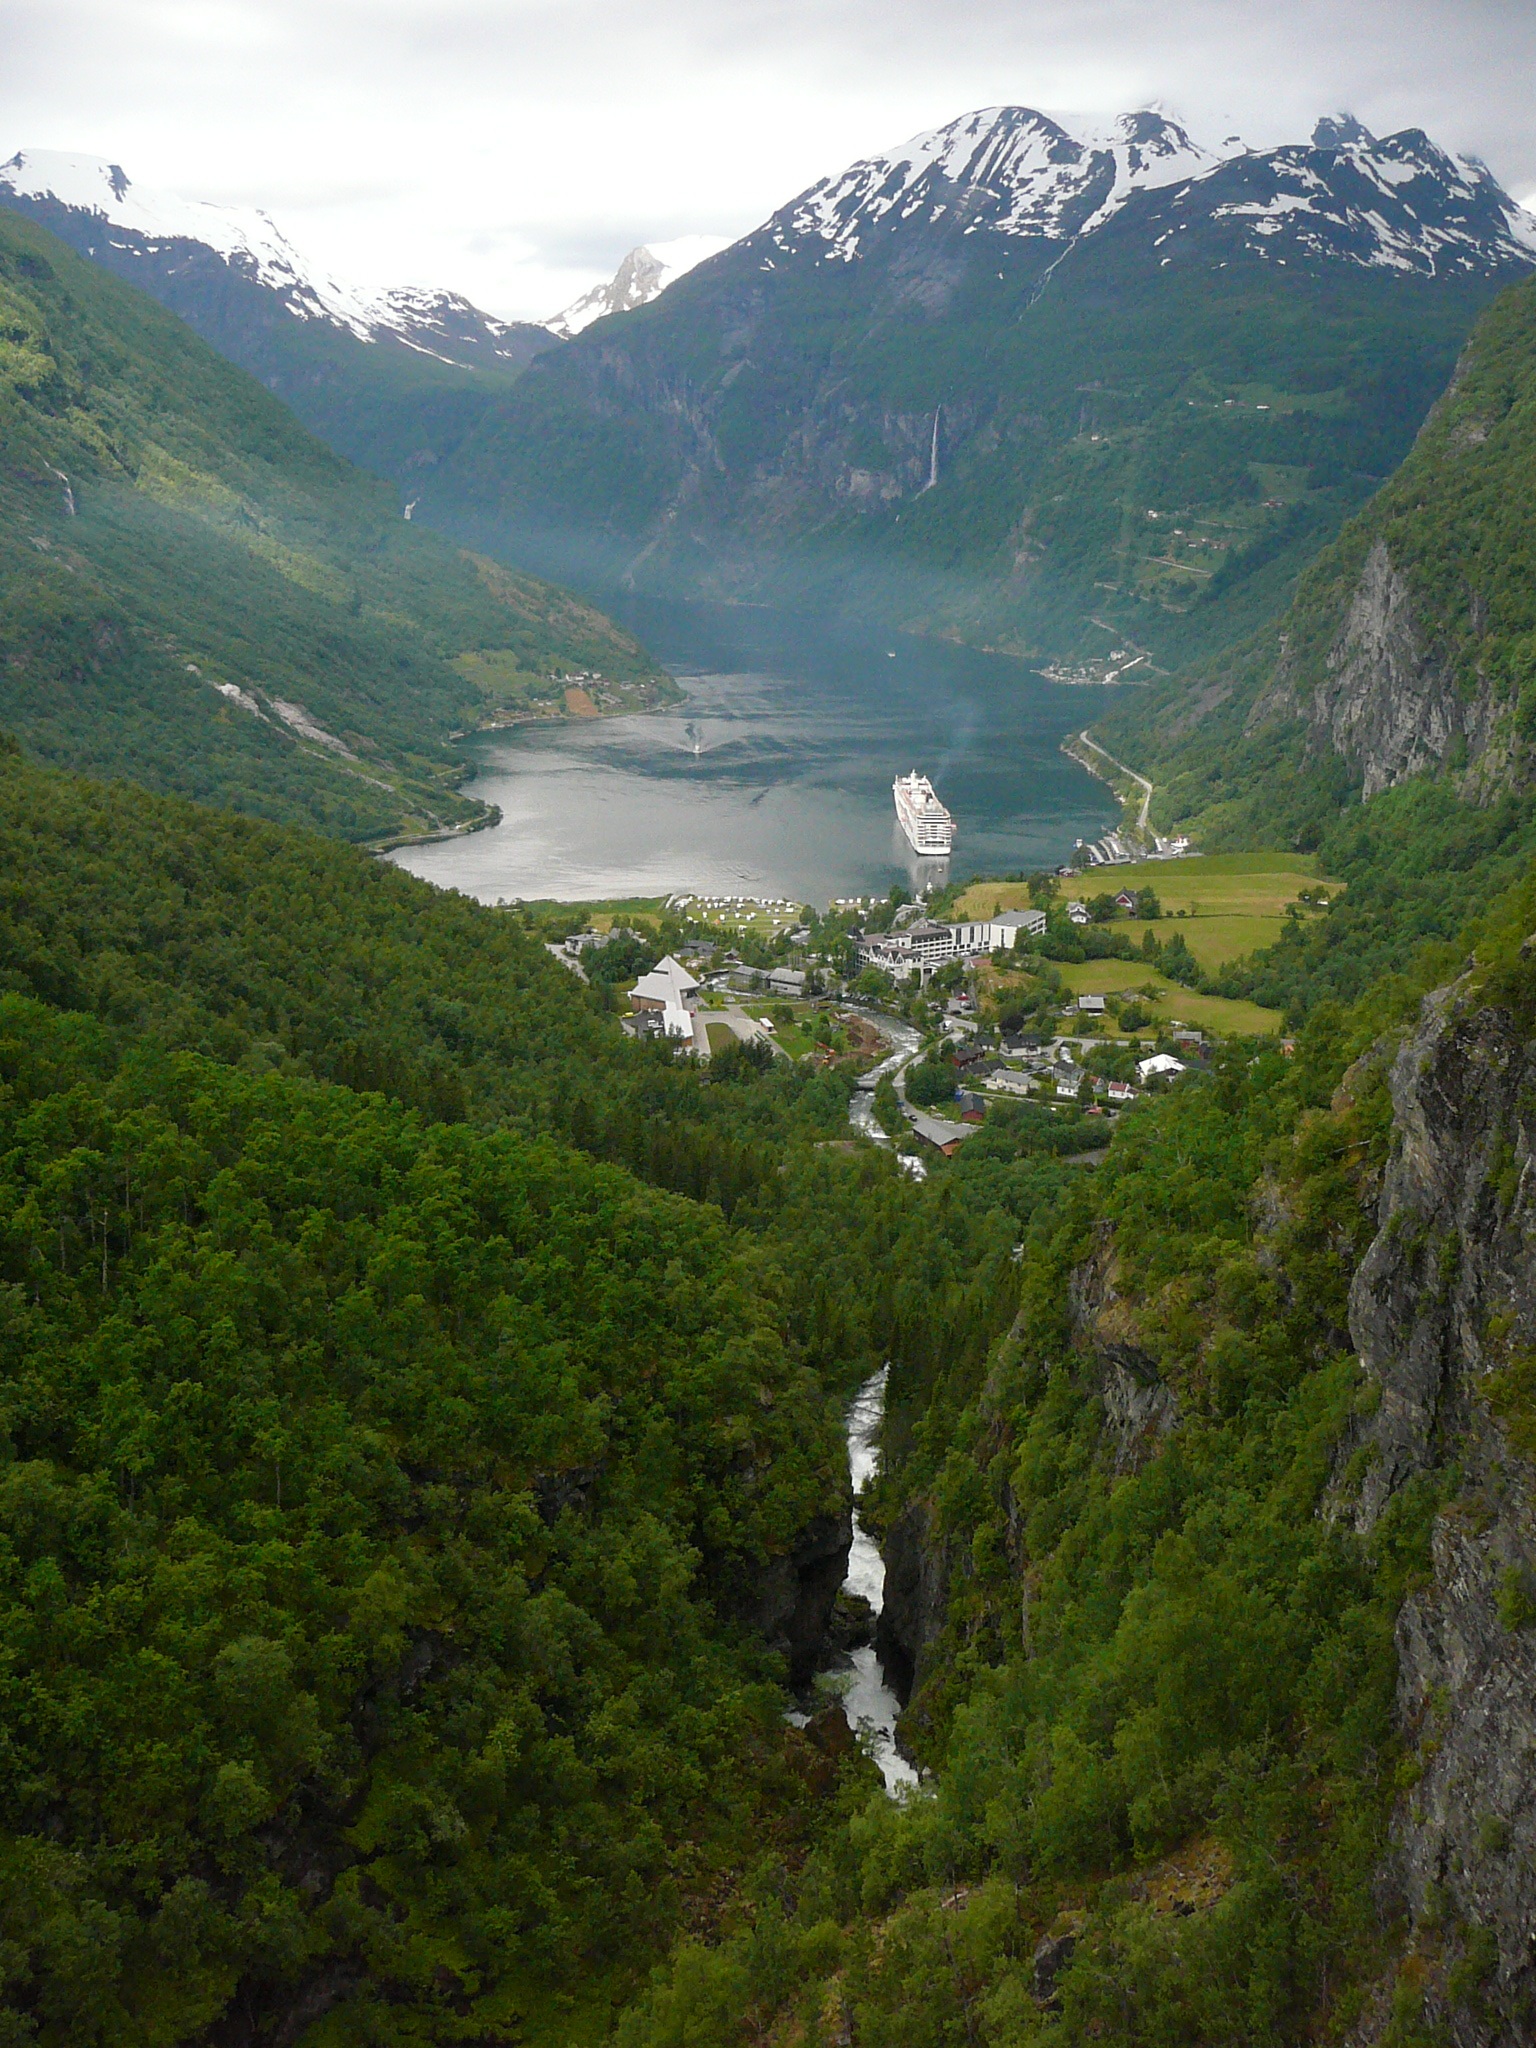
landscape, sea, nature, walking, mountain, sky, lake, adventure, valley, mountain range, green, holiday, fjord, extreme sport, highland, terrain, ridge, cruise, mountains, alps, plateau, fell, water feature, norway, scandinavia, geiranger, landform, geirangerfjord, ship travel, mountain pass, geographical feature, mountainous landforms, glacial landform